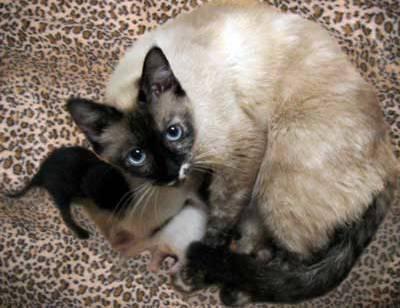
cat